Question: What is reflecting in the water?
Tambaya: Meke nunawa a cikin ruwa?
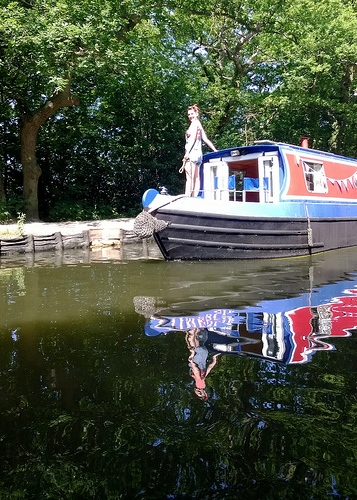
Answer: Girl and boat.
Amsa: Yarinya da kwalekwale.